KC Streetcar

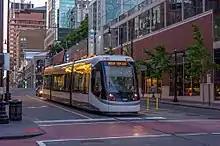
A streetcar heads southbound on Main Street.

After earlier efforts to create a metrowide or citywide rail transit system failed at the ballot box, voters in downtown Kansas City approved funding for a two-mile streetcar line in December 2012.